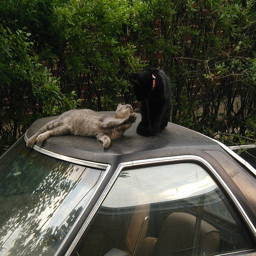
Two cats sitting on top of the roof of a car.
Two cats next to each other on top of a car.
Two cats are playing on the roof of a car.
two cats sitting on top of a parked car
Two cats are on the roof of a parked vehicle.